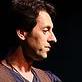
Age: 33